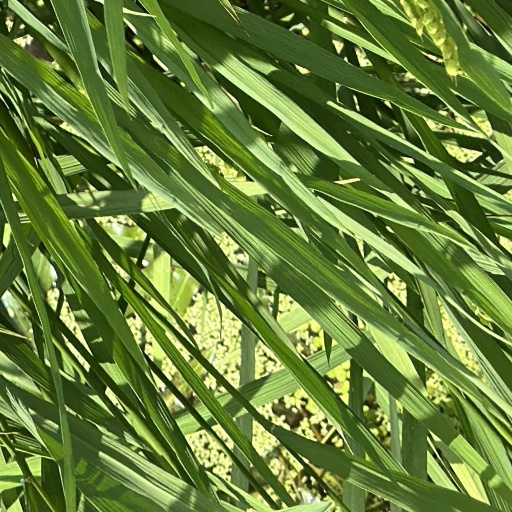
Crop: rice